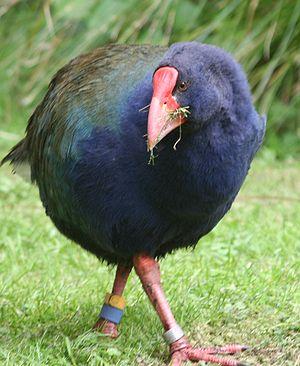
Le Takahé du Sud est une espèce d'oiseaux endémique de l'Île du Sud de la Nouvelle-Zélande. Cette espèce a longtemps été regroupée avec celle de l'Île du Nord, qui elle est éteinte, Porphyrio mantelli, sous le nom de Talève takahé ou takahé.